Terminal Arcade

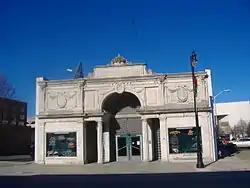

The Terminal Arcade, located on Wabash Avenue in downtown Terre Haute, Indiana, is a Beaux-Arts building on the National Register of Historic Places since June 30, 1983.